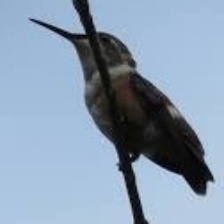
Species: AMETHYST WOODSTAR
Scientific name: CALLIPHLOX AMETHYSTINA
ImageNet parent category: hummingbird